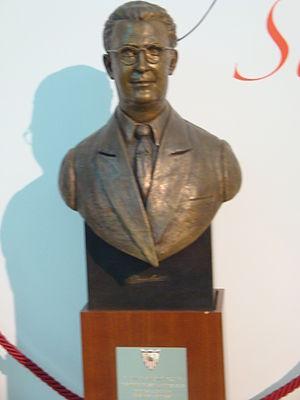
Ramón Sánchez-Pizjuán Muñoz, né le 21 décembre 1900 à Séville et mort le 28 octobre 1956 dans la même ville, est un avocat espagnol qui a présidé le Séville FC pendant dix-sept ans au cours de deux étapes.